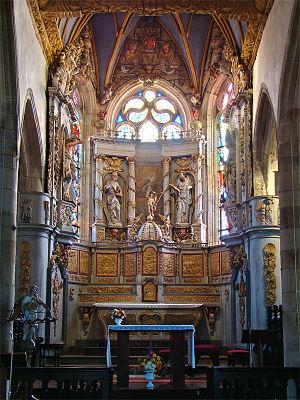
Église Notre-Dame, Bodilis, Finistère, Bretagne, France. Maître-autel, attribué à Guillaume Lerrel de Landivisiau (1695).
Bodilis [bodilis] est une commune française, située dans le pays de Léon qui correspond au nord du département du Finistère.